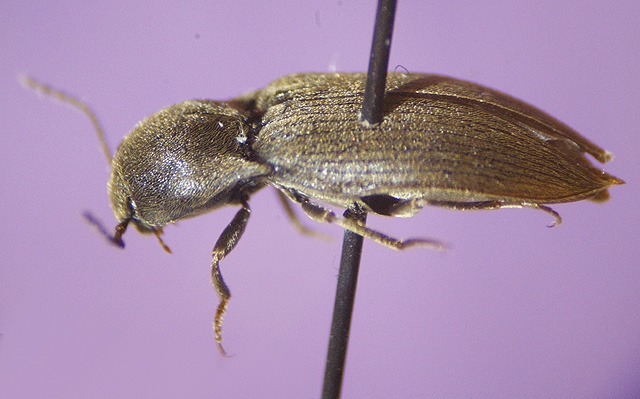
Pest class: clickbeetles_wireworms